Yulia Slonimskaya Sazonova

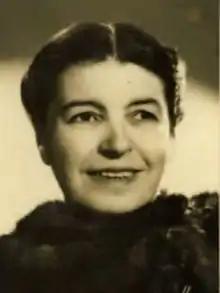

Yulia Slonimskaya Sazonova (19 September 1884 – 18 November 1957) was a Russian-born writer, theater critic and historian, actress, and puppeteer. Fleeing Russia after the October Revolution, she moved to France and continued her craft. She wrote and performed marionette shows in Europe and was one of the most prolific women dance and theater critics of the first half of the twentieth century. When World War II broke out, she moved to Portugal and later the United States, before returning to Paris.